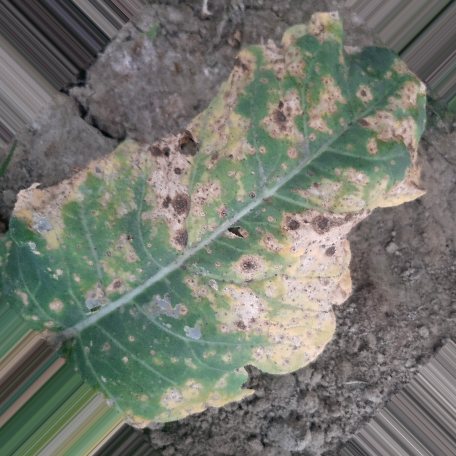
Label: Downy Mildew